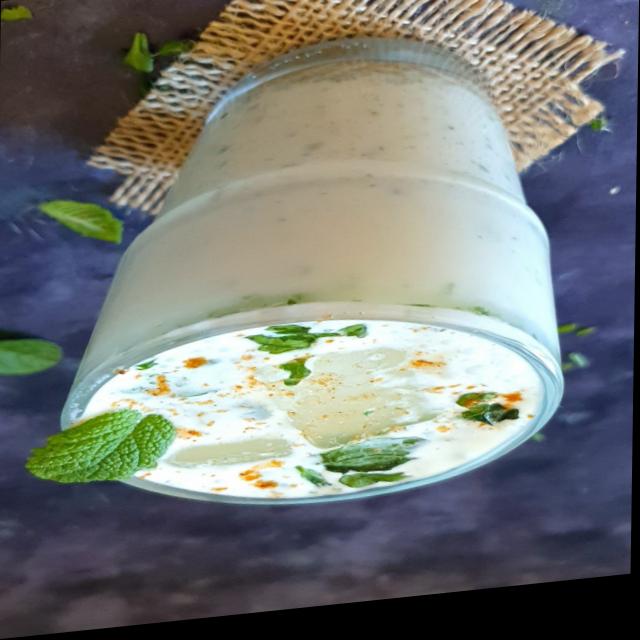
Dish: lassi